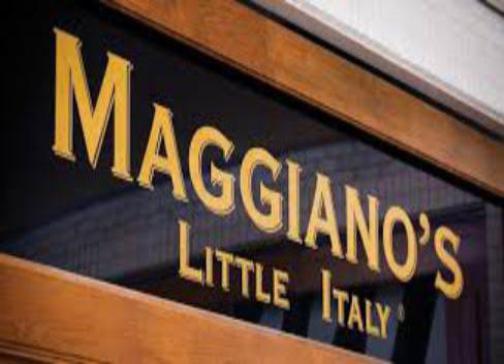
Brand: maggiano's little italy
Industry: Food